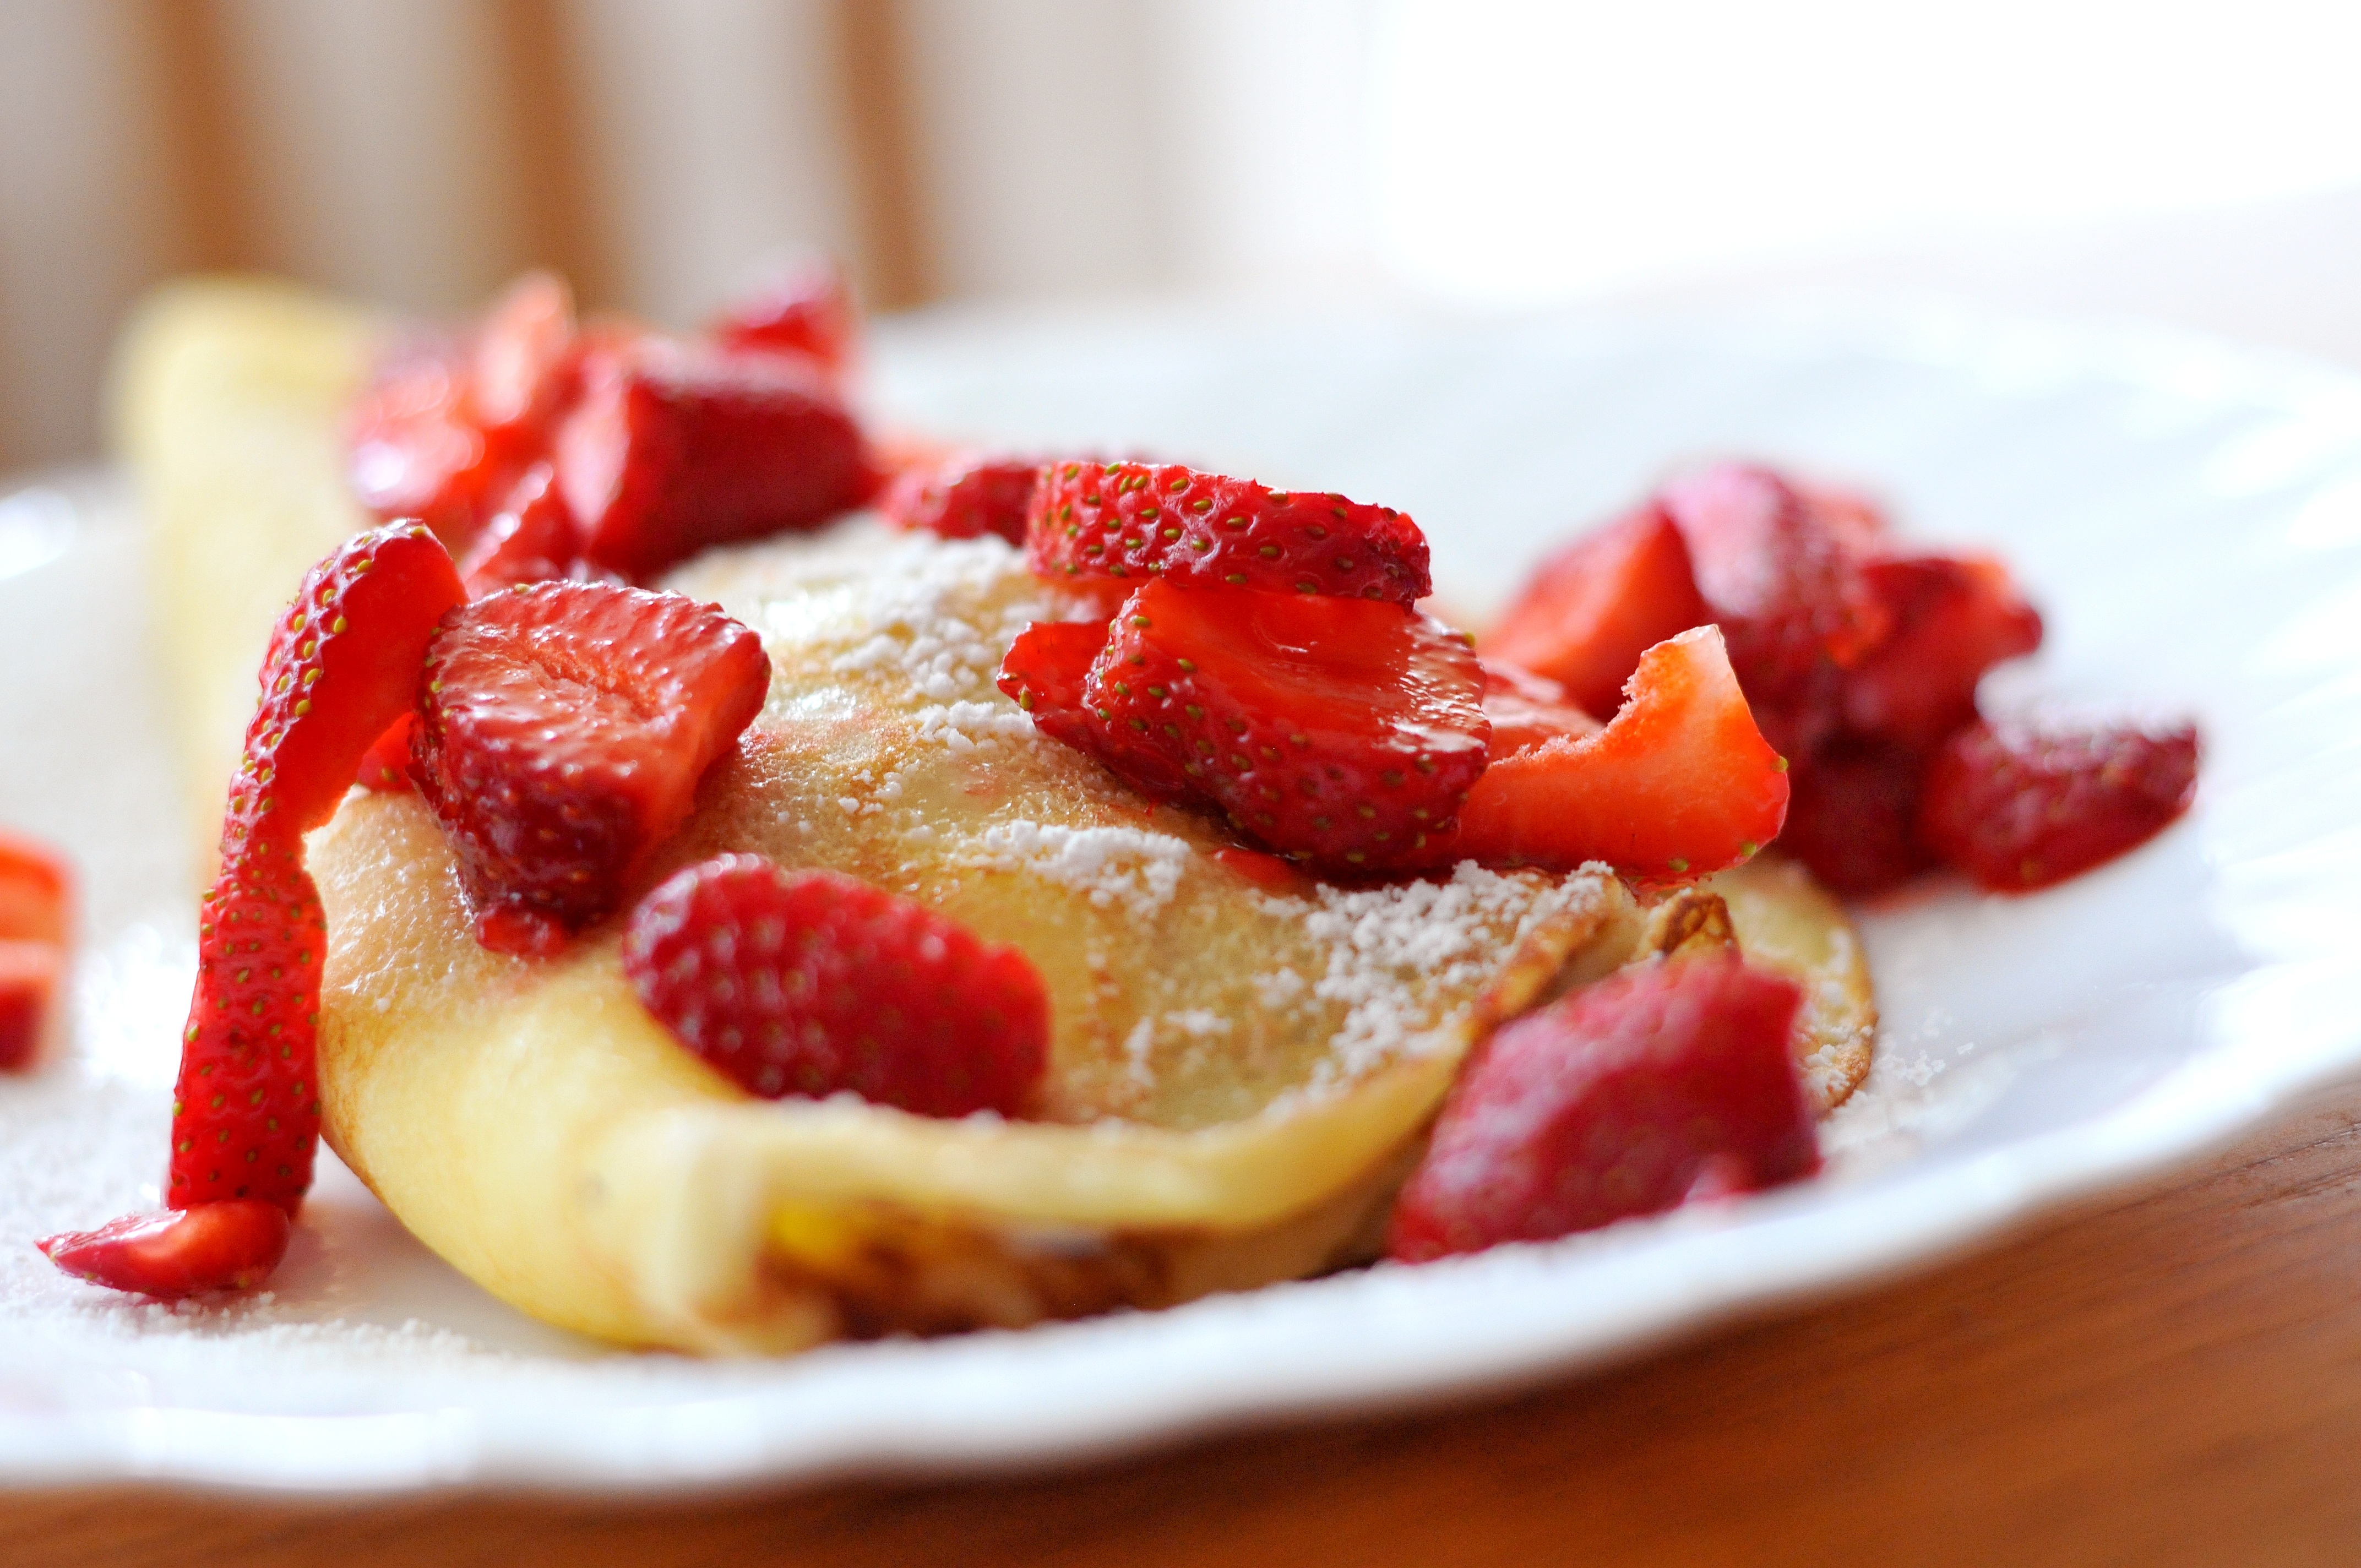
plant, raspberry, fruit, berry, sweet, morning, dish, meal, food, produce, plate, breakfast, healthy, snack, dessert, lunch, delicious, homemade, pastry, strawberry, strawberries, crepes, pancakes, strawberry pie, pavlova, belgian waffle